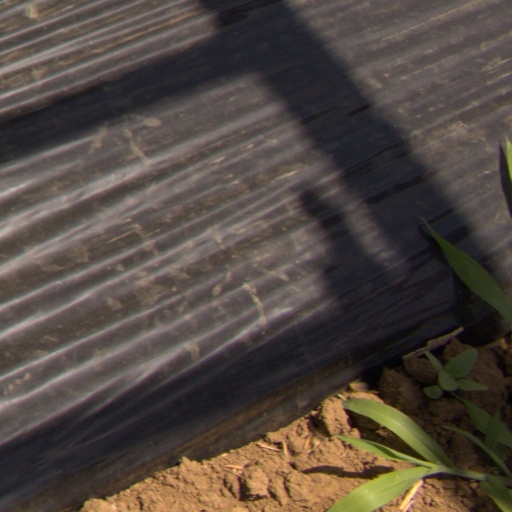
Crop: Jerusalem artichoke